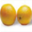
Label: orange